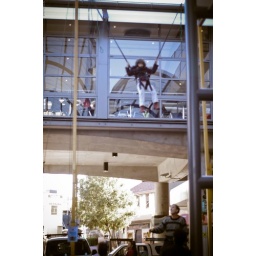
Young girl flying high above Wollongong Mall in bungie bands